Benham House

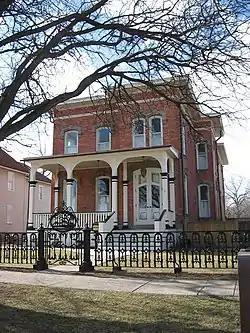
Benham House, January 2008

The Benham House is a historic house located at 280-282 South Main Street in Canandaigua, Ontario County, New York.